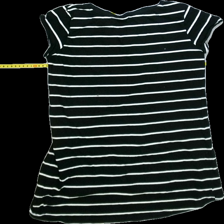
View: back
Type: Top
Category: Ladies
Brand: Not Applicable
Colors: Black, White
Material: 100% Cott
Pattern: Striped
Cut: C-collar, Long
Size: L
Season: All
Trend: No trend
Stains: No
Price range: 50-100
Recommended usage: Reuse